Mukh O Mukhosh

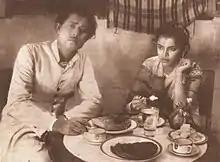
Ali Mansoor and Zahrat Ara in a scene.

A film titled "Sukumari" (The Good Girl) was made in 1928, which is claimed to be the first Bengali-produced short film in the region. Also "The Last Kiss", a silent feature film, was produced by the Dhaka Nawab family and released in 1931. But "Mukh O Mukhosh" became the first full-feature sound film produced in East Bengal (later East Pakistan and then Bangladesh) region.